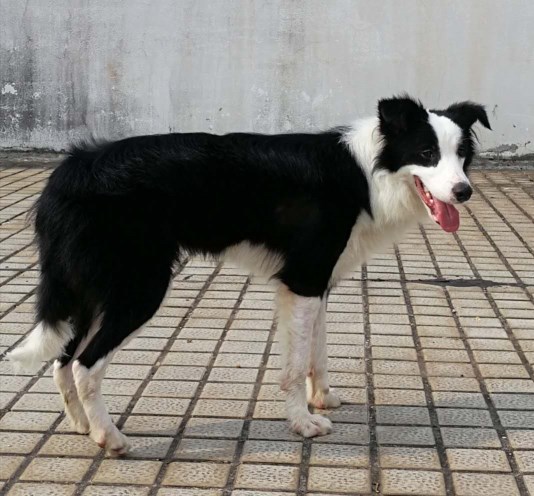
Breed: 2594-n000109-Border_collie